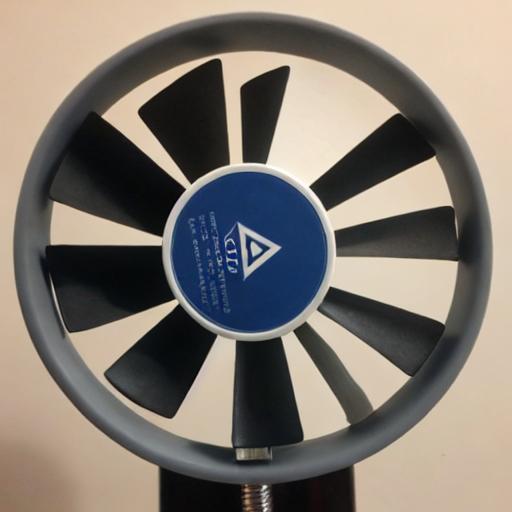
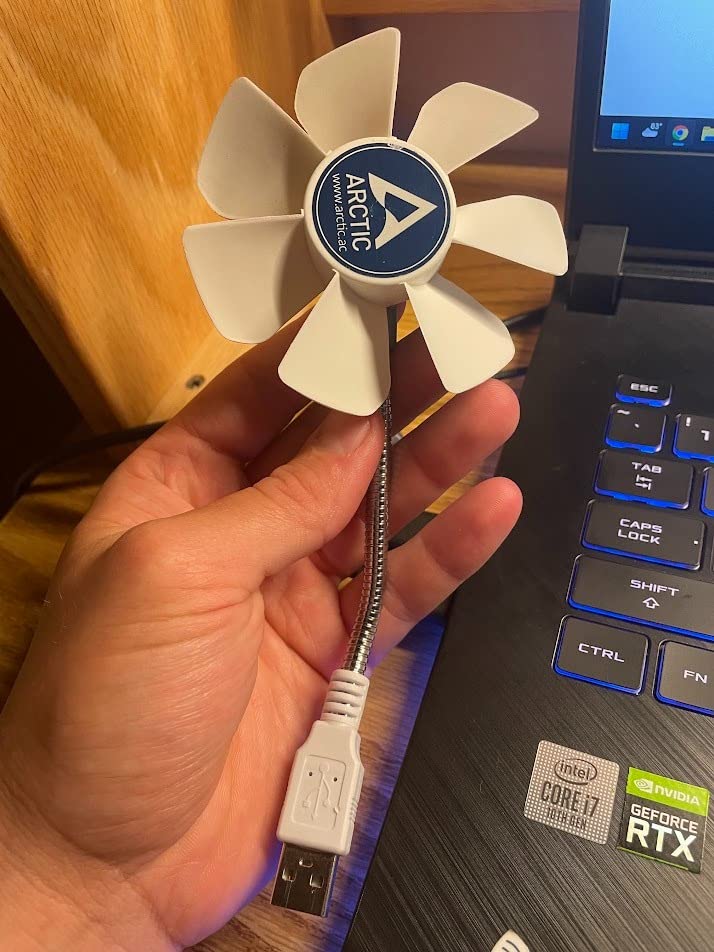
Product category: fan
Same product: no